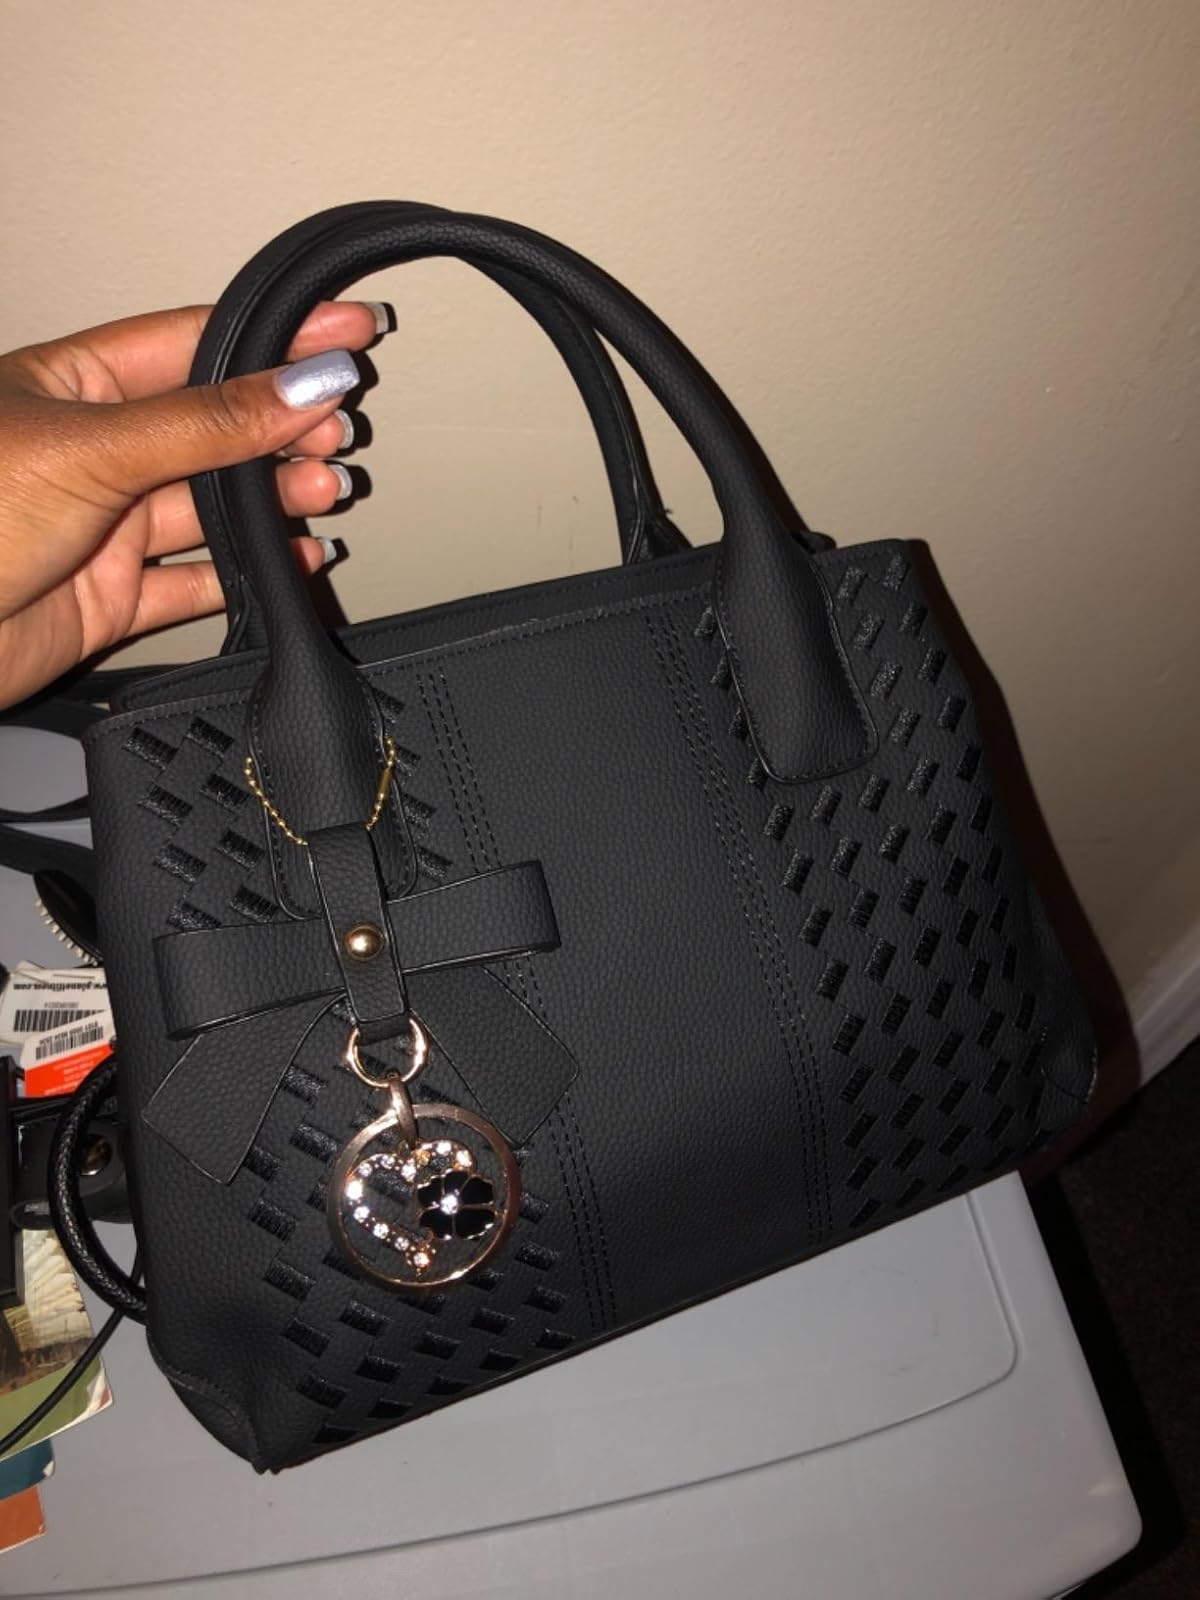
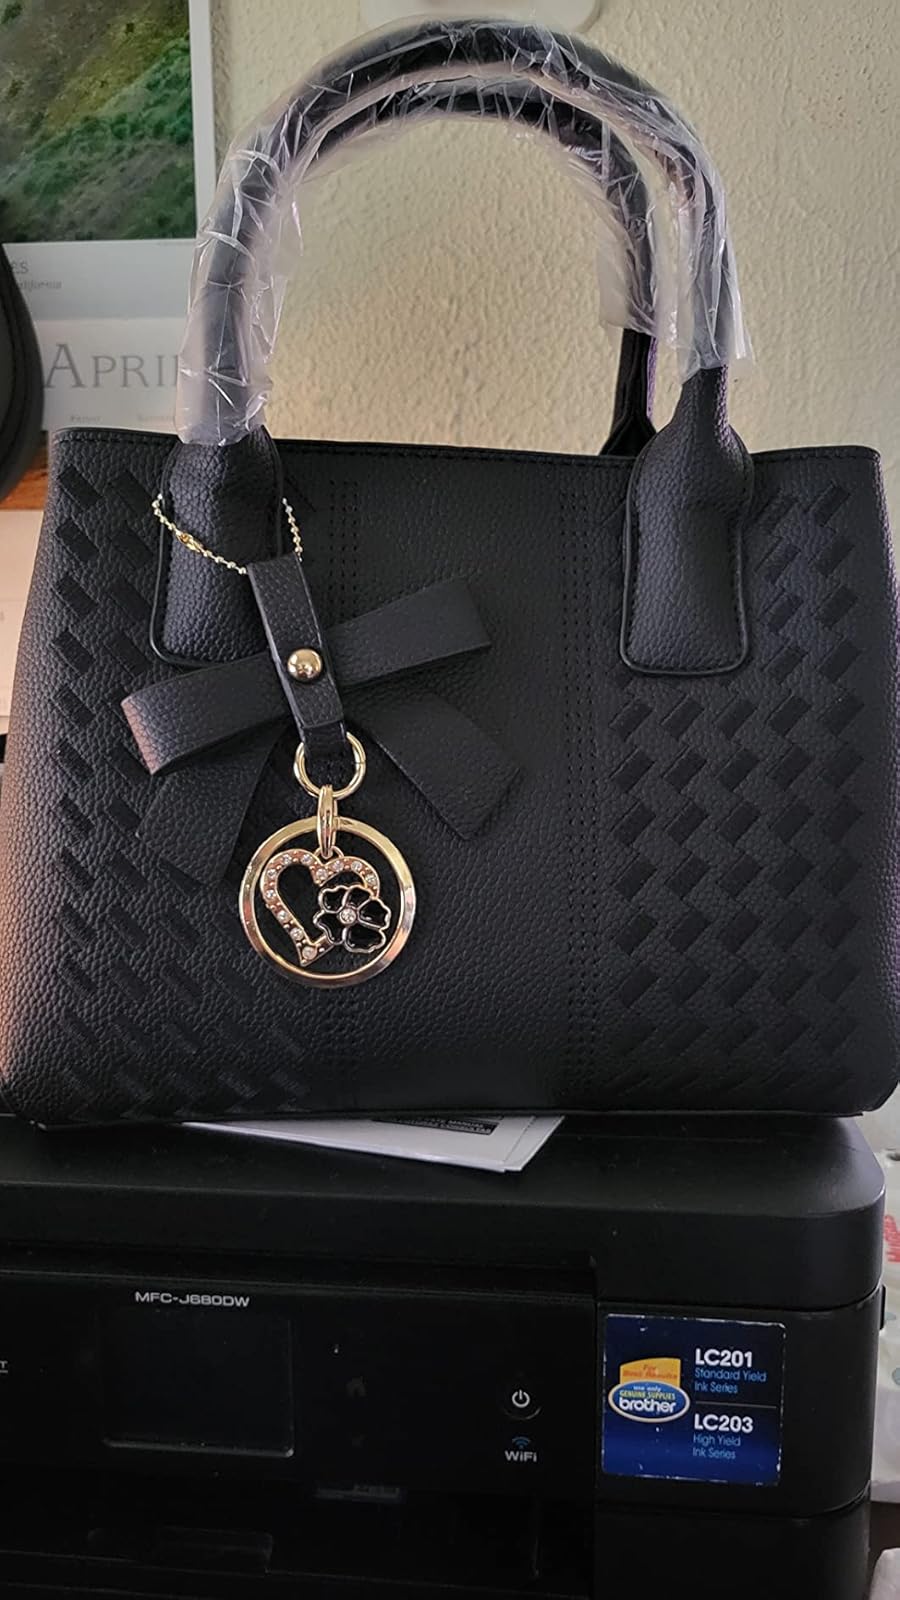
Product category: accessories_handbag
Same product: yes